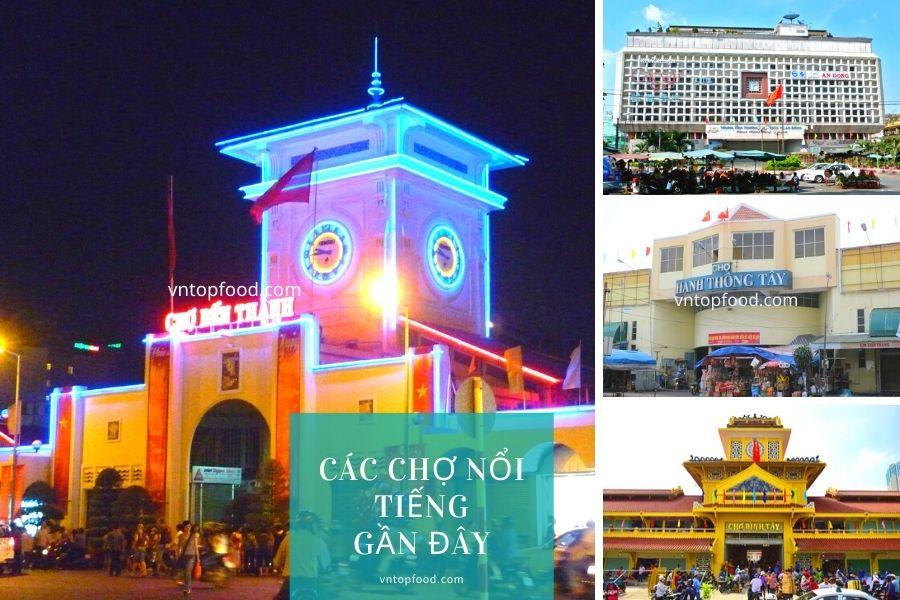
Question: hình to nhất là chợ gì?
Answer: hình to nhất là chợ bến thành